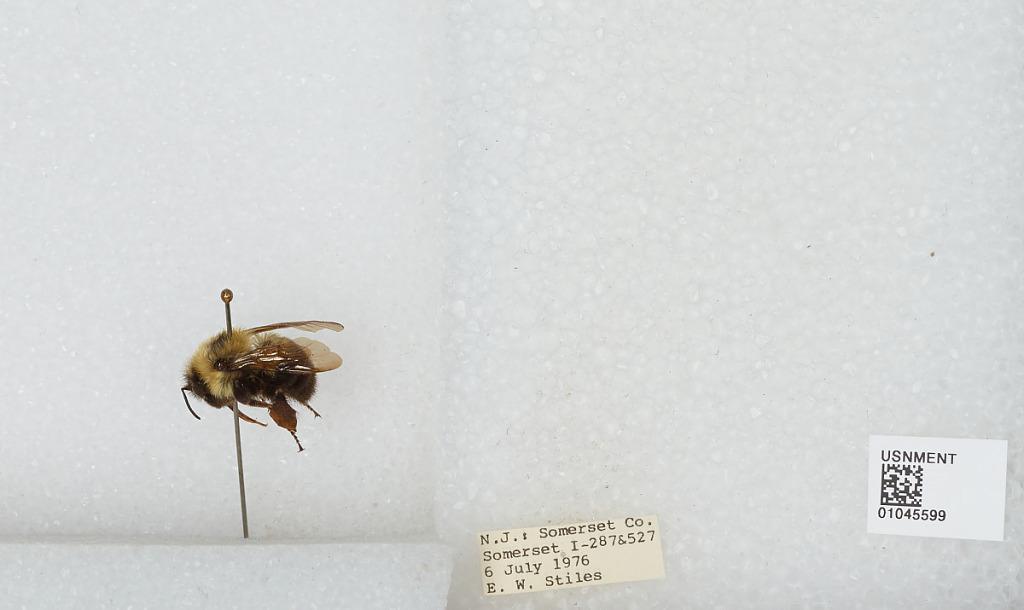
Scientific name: Bombus sp.
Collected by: E. Stiles
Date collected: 1976-7-6
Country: United States
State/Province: New Jersey
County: Somerset
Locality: I-287 & 527
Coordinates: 40.595, -74.6233